Michael Powolny

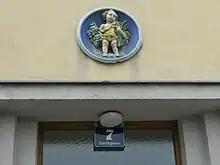
Majolica gablestone in Vienna

Michael Powolny (18 September 1871 – 4 January 1954) was an Austrian sculptor, medallist, ceramist, designer, and teacher.